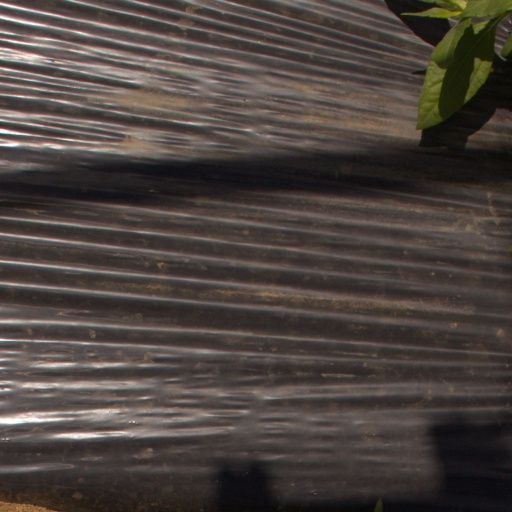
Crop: Jerusalem artichoke